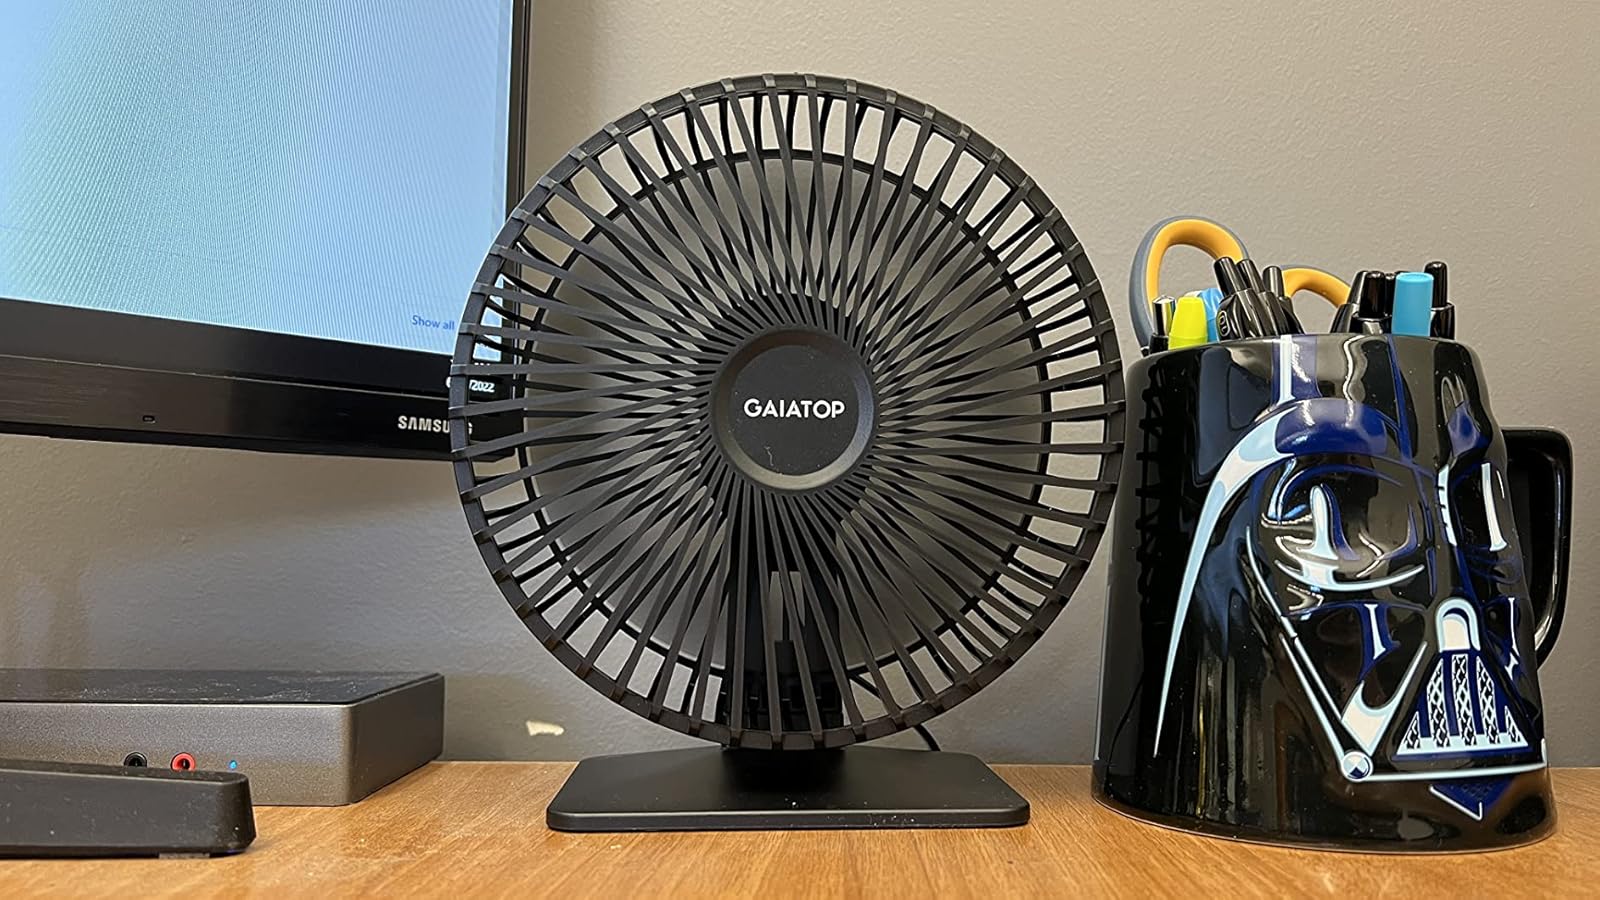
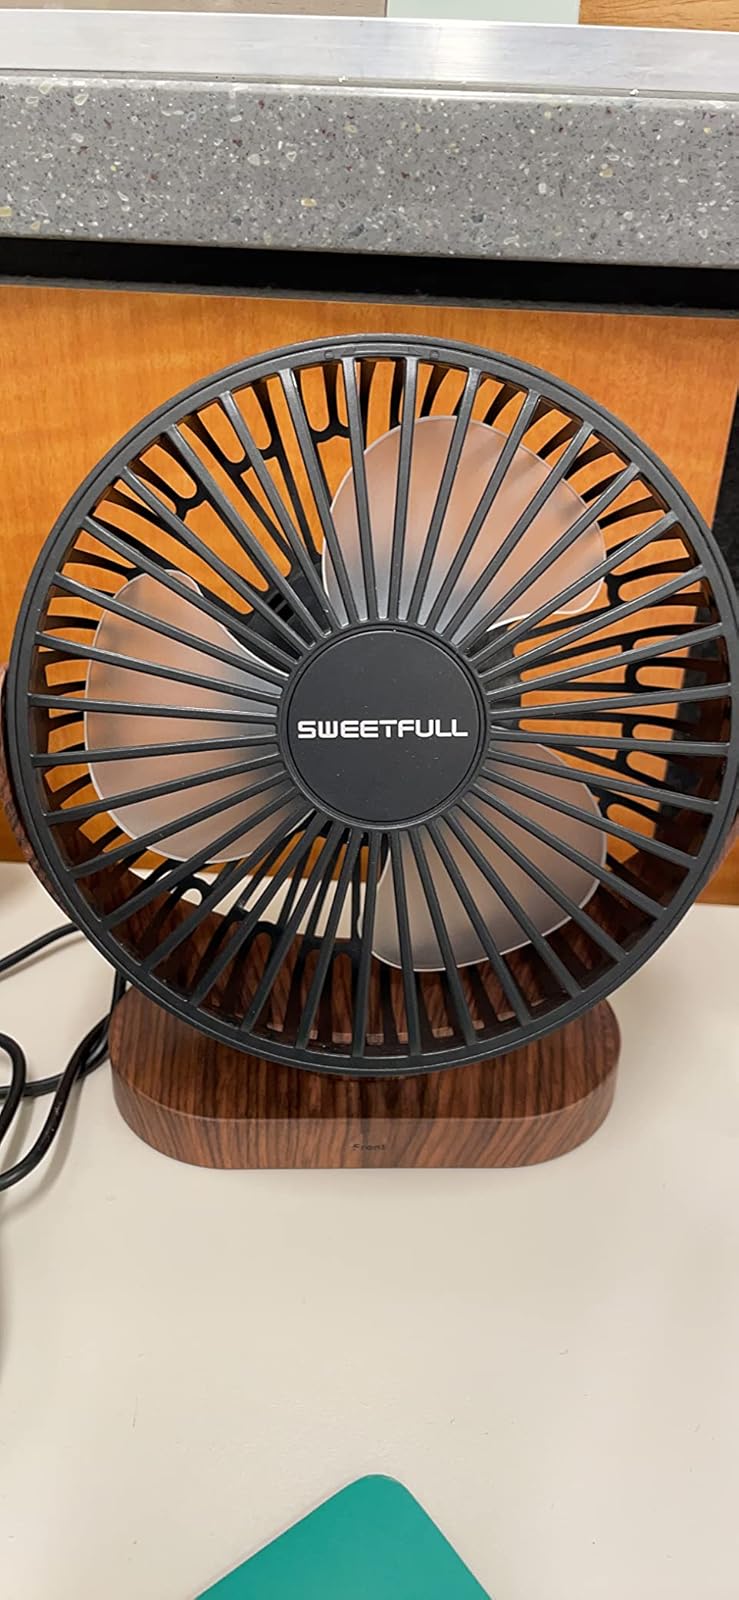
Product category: fan
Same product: no